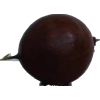
Label: gooseberry